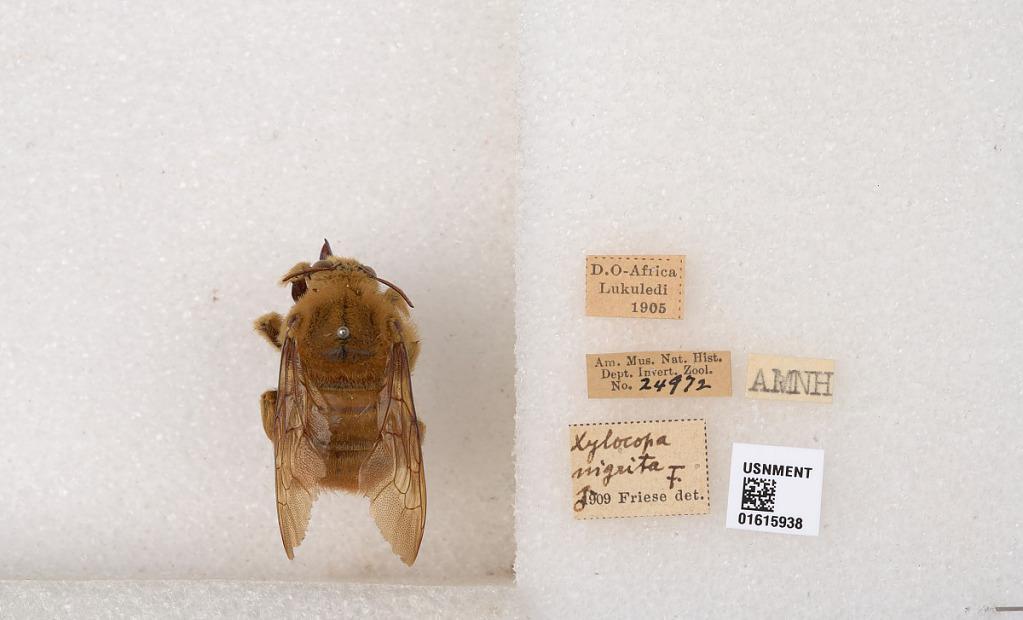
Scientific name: Xylocopa (Koptortosoma) nigrita (Fabricius)
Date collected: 1905-1-1
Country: Tanzania
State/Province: Mtwara
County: Masasi District Council
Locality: Lukuledi
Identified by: Friese